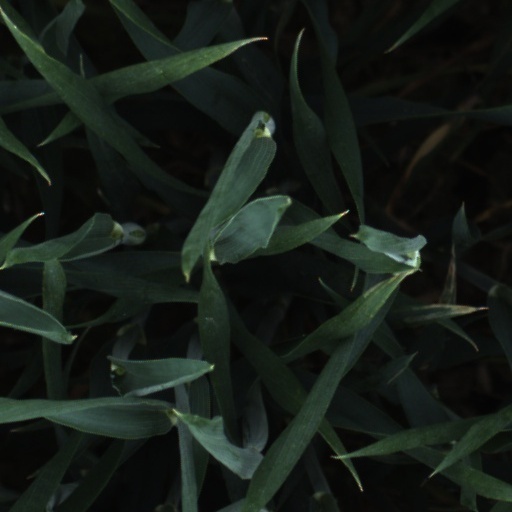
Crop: wheat